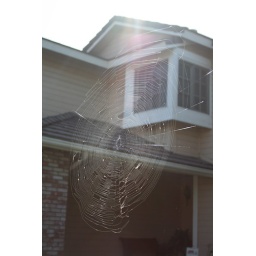
a HUGE spiderweb in my neighbors yard! stretching from the ground to our tree in our front yard...so cool :)